Wratislaw of Mitrovice

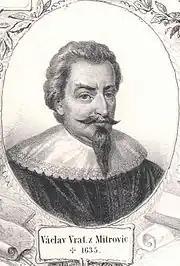
Václav Wratislaw of Mitrovice (19th century litography)

Next notable member of the family was Wenceslaus, who as a young man accompanied the diplomatic mission of the Emperor Rudolf II to Istanbul in 1591. In response to increased hostilities along the Habsburg–Ottoman border and the diplomatic fallout, all participants of the diplomatic mission were imprisoned and later – when the Long Turkish War broke out – sent to be galley slaves. After he was set free, Václav wrote his famous work "Adventures of Baron Václav Wratislaw of Mitrowice: What He Saw in the Turkish Metropolis, Constantinopole, Experienced in His Captivity, and After His Happy Return to His Country, Committed to Writing in the Year of Our Lord 1599". The book was first printed in 1777 and soon after that translated to German, English and Russian. It became the most read work of the Czech renaissance literature. Wenceslaus and his relative William Wratislaw of Mitrovice – member of the Knights Hospitaler – also fought for the Habsburg side during the war with Ottomans. During the Bohemian Revolt – started in 1618 – a majority of the family stayed loyal to the Holy Roman Emperor. Thanks to that they escaped the fate of many other Czech noble families who lost their possessions following the Battle of the White Mountain. Wratislaws of Mitrovice remained involved with the Order of Knights Hospitaler, brothers Adam and Francis even became consecutive grand priors of the Bohemian branch of the order. Denis Francis fought for the Spanish king and – after his return – served as Steward of the Plzeň County.